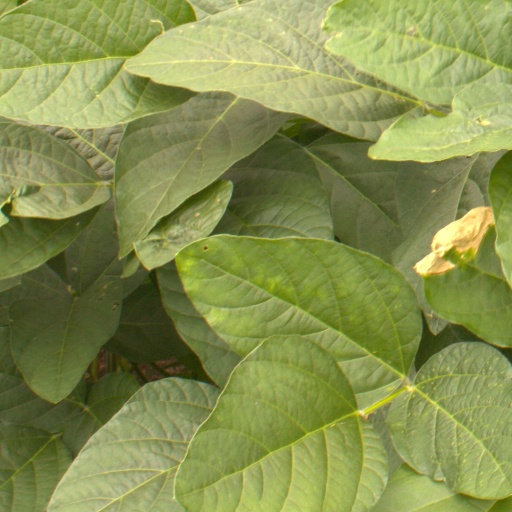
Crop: soybean